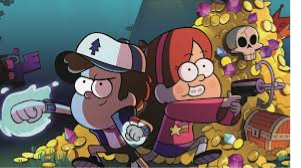
Portrait style: Cartoon Portrait